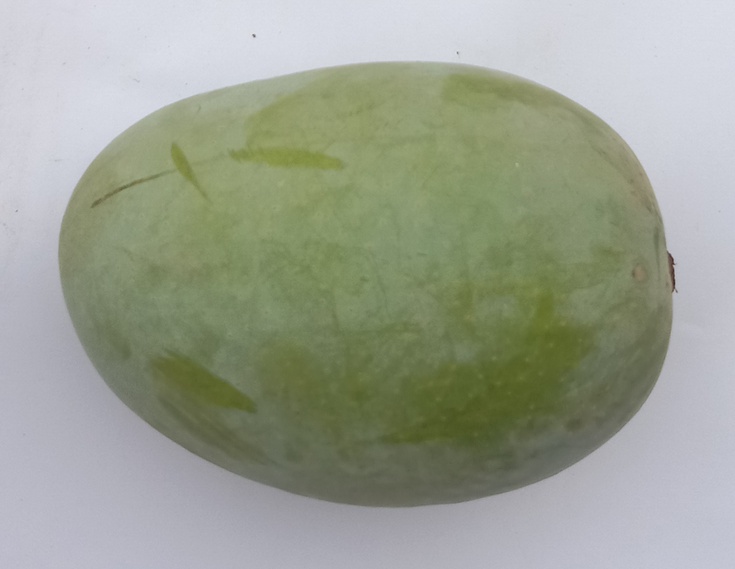
Mango variety: Langra